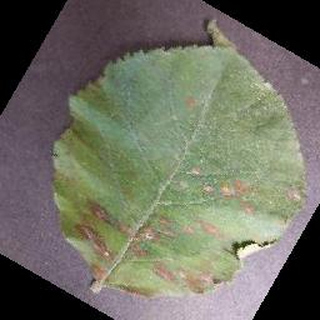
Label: apple_cedar_apple_rust